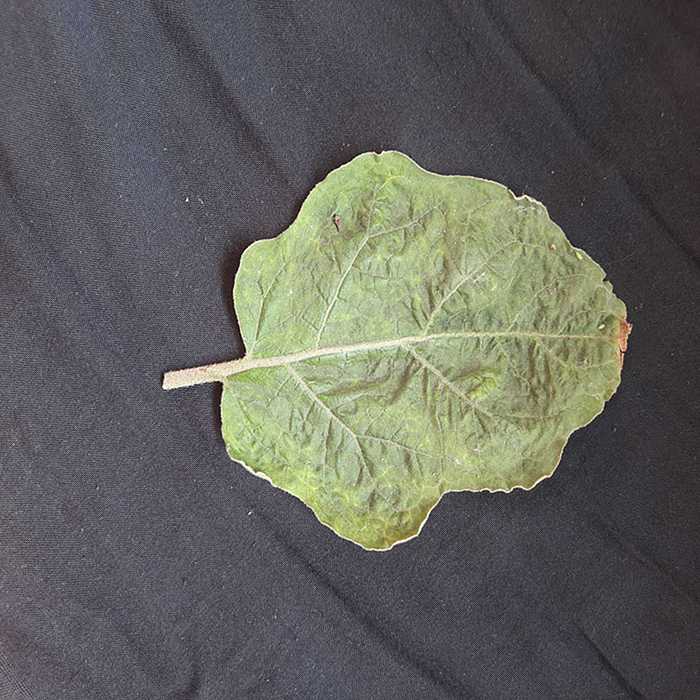
Plant: Eggplant
Label: Eggplant begomovirus